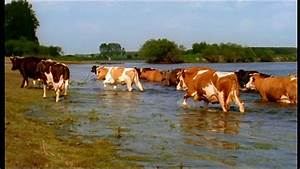
Label: mucca